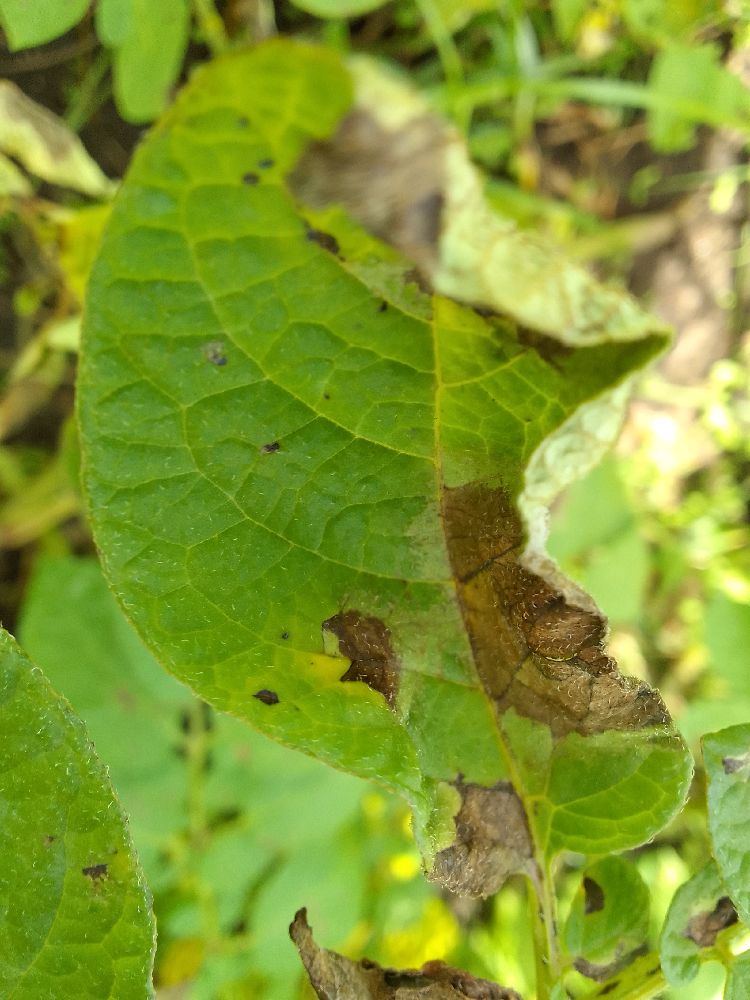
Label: Late blight